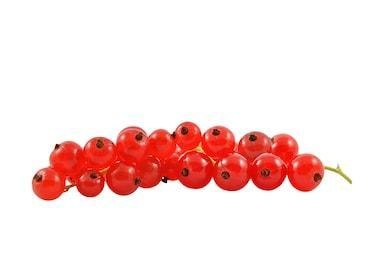
Label: redcurrant